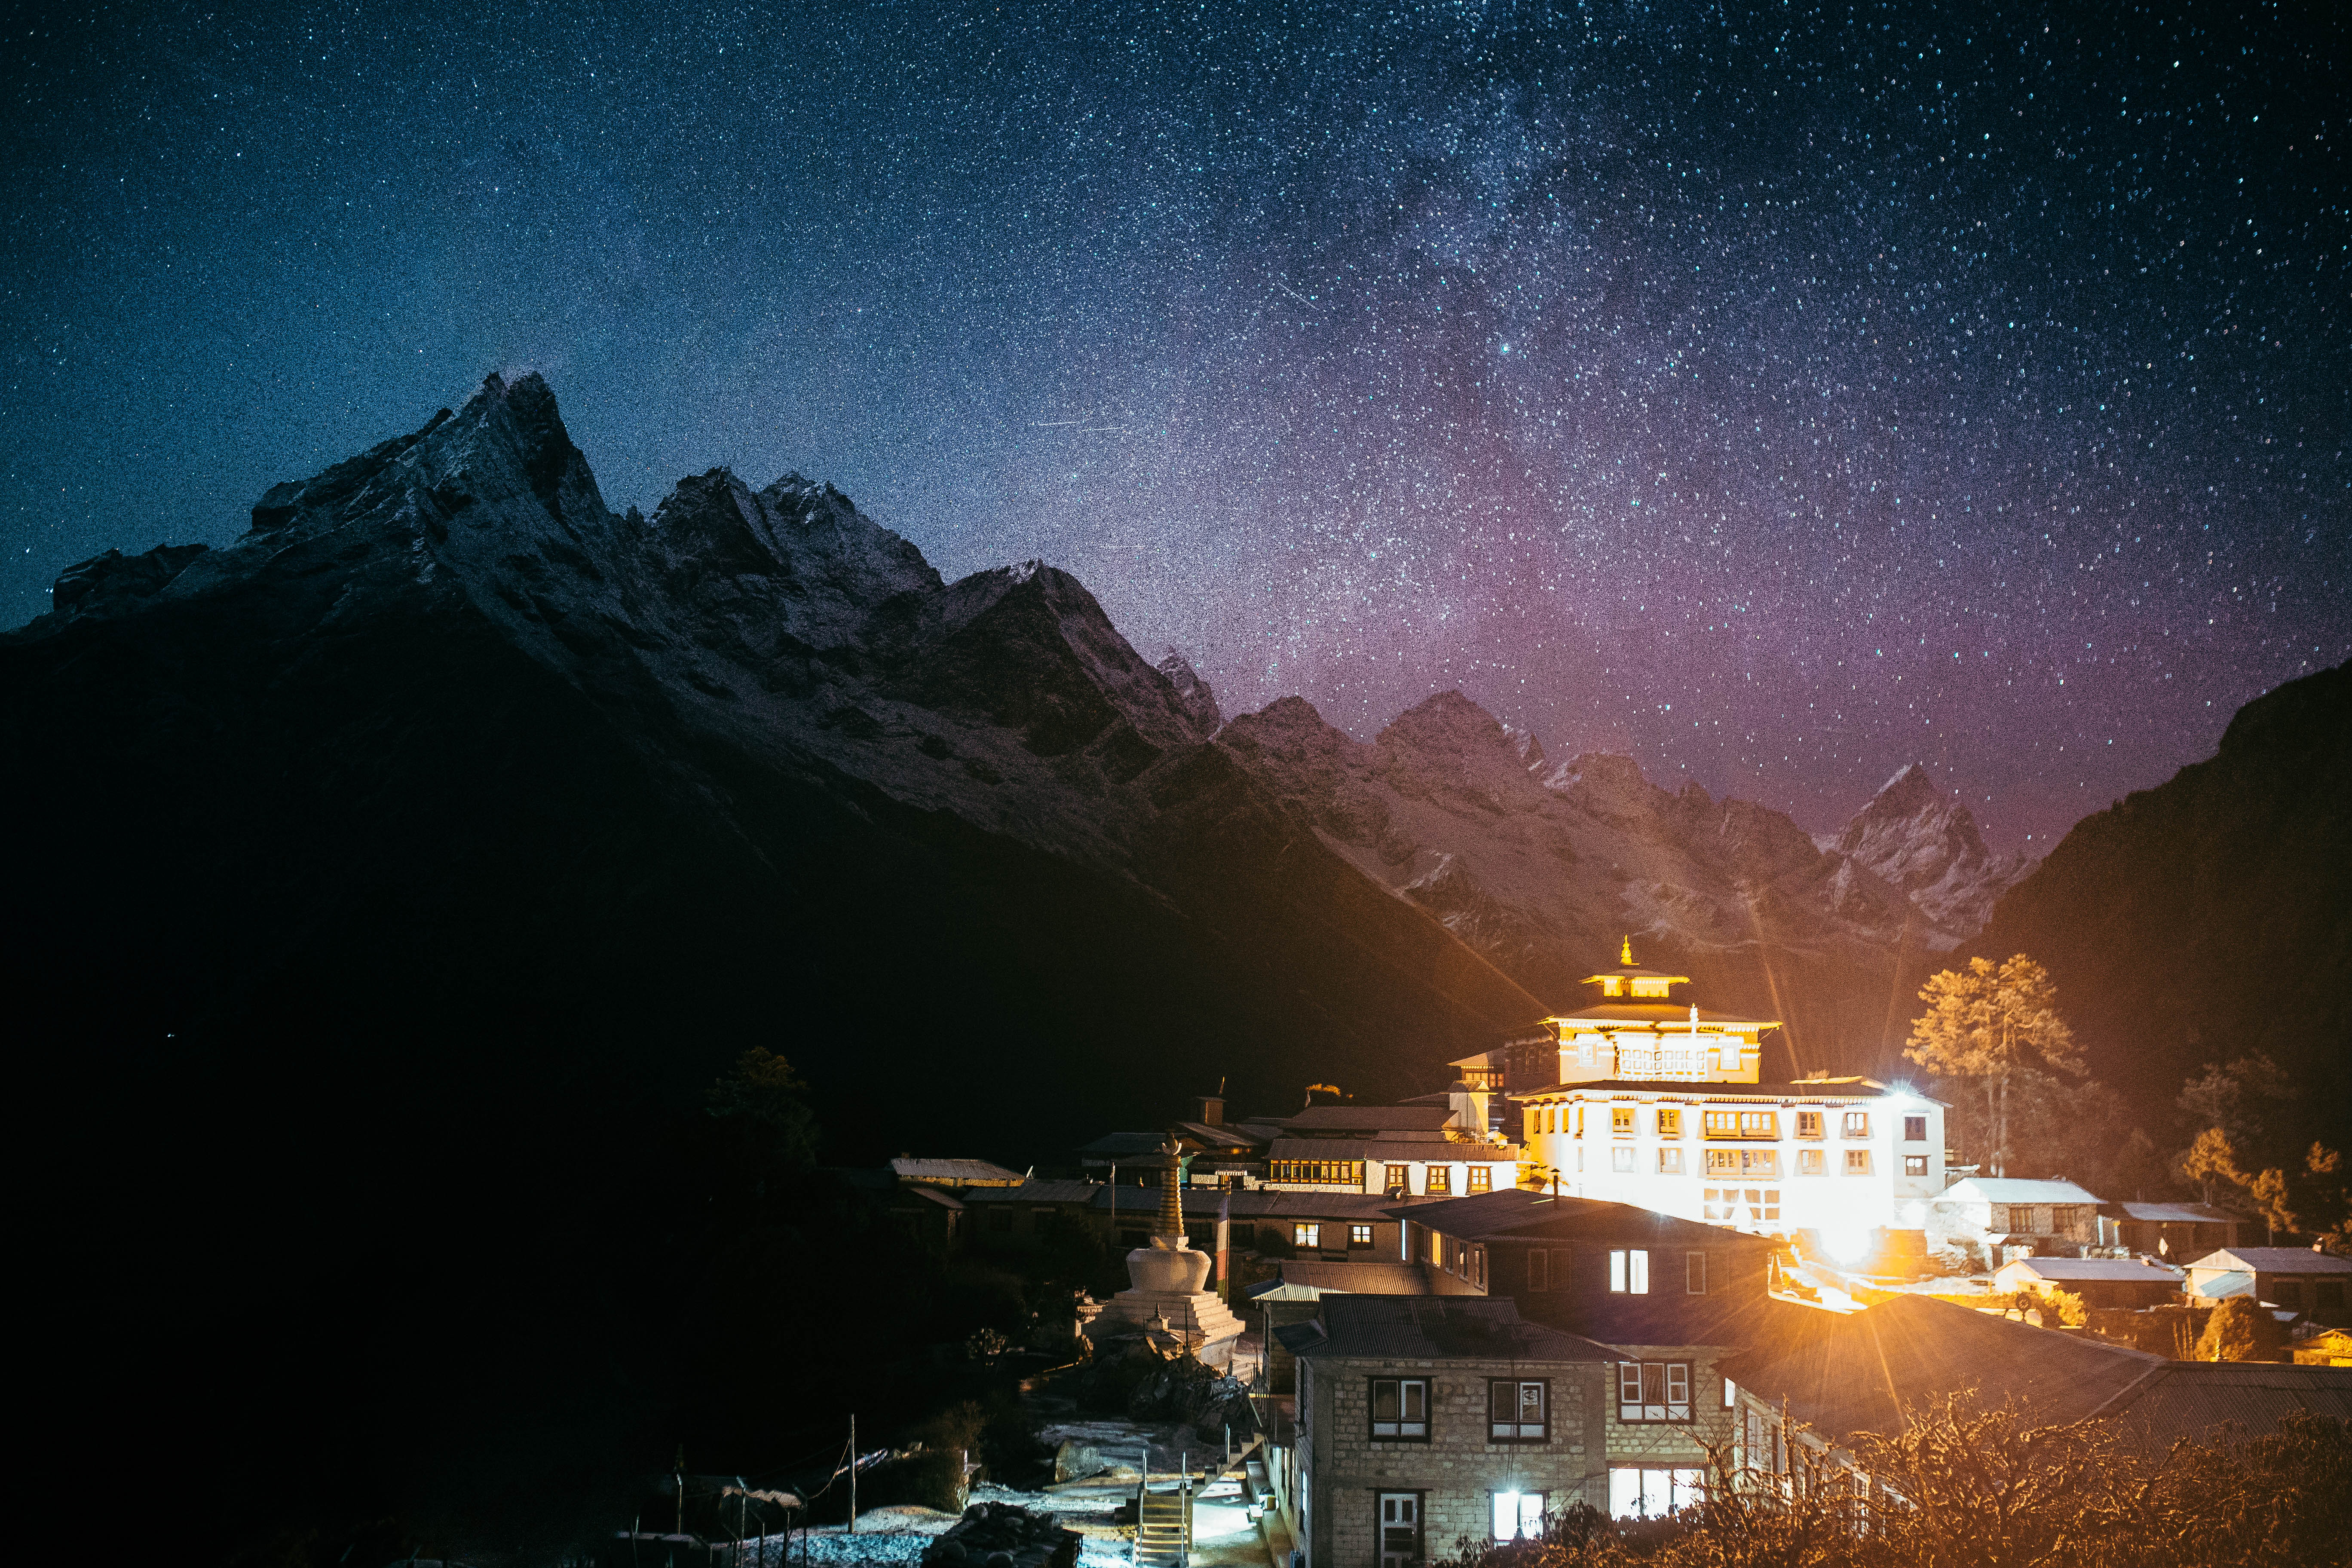
night, dusk, astronomical object